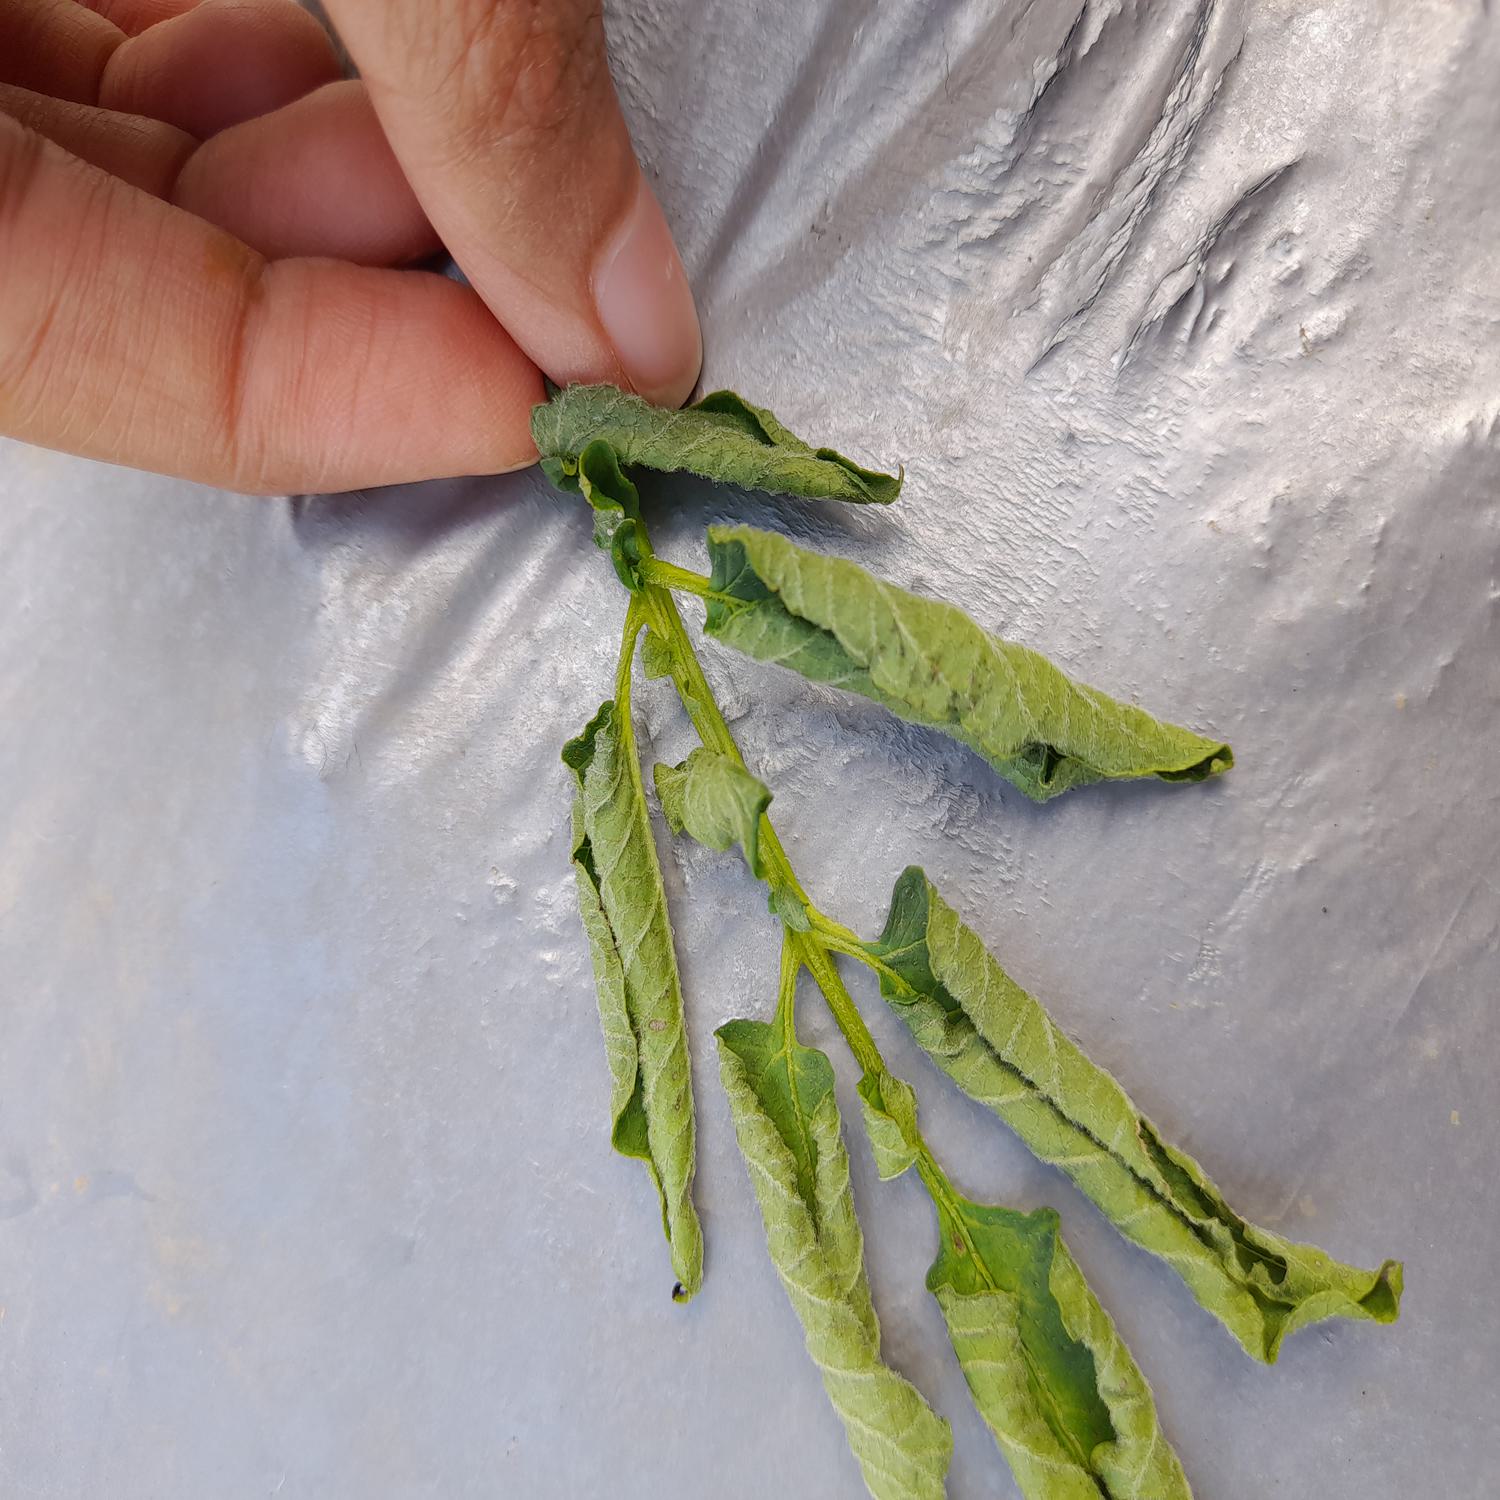
Etiqueta: Pudricion_Parda